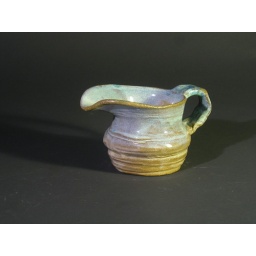
Small Jug (trail mix claybody). geogies grass green over shino studio glaze.